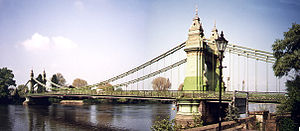
Hammersmith
Hammersmith Bridge fra 1887 var den første hængebro over Themsen.
Hammersmith er et område i bydelen Hammersmith and Fulham i London, Storbritannien. Hammersmith er beliggende på nordsiden af Themsen, ca. 8 km. vest for Charing Cross.